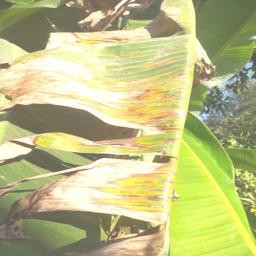
Label: MALBHOG LEAF